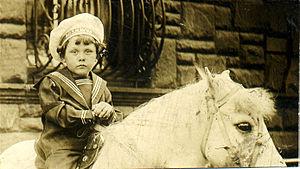
Irving Adler est un écrivain, mathématicien, scientifique, militant politique et enseignant américain. Il est l'auteur de 57 livres, dont certains publiés sous le pseudonyme Robert Irving, ainsi que le co-auteur de 30 autres. Traduite dans 19 langues et distribuée dans 31 pays, son œuvre traite de mathématiques, de science et d'éducation.